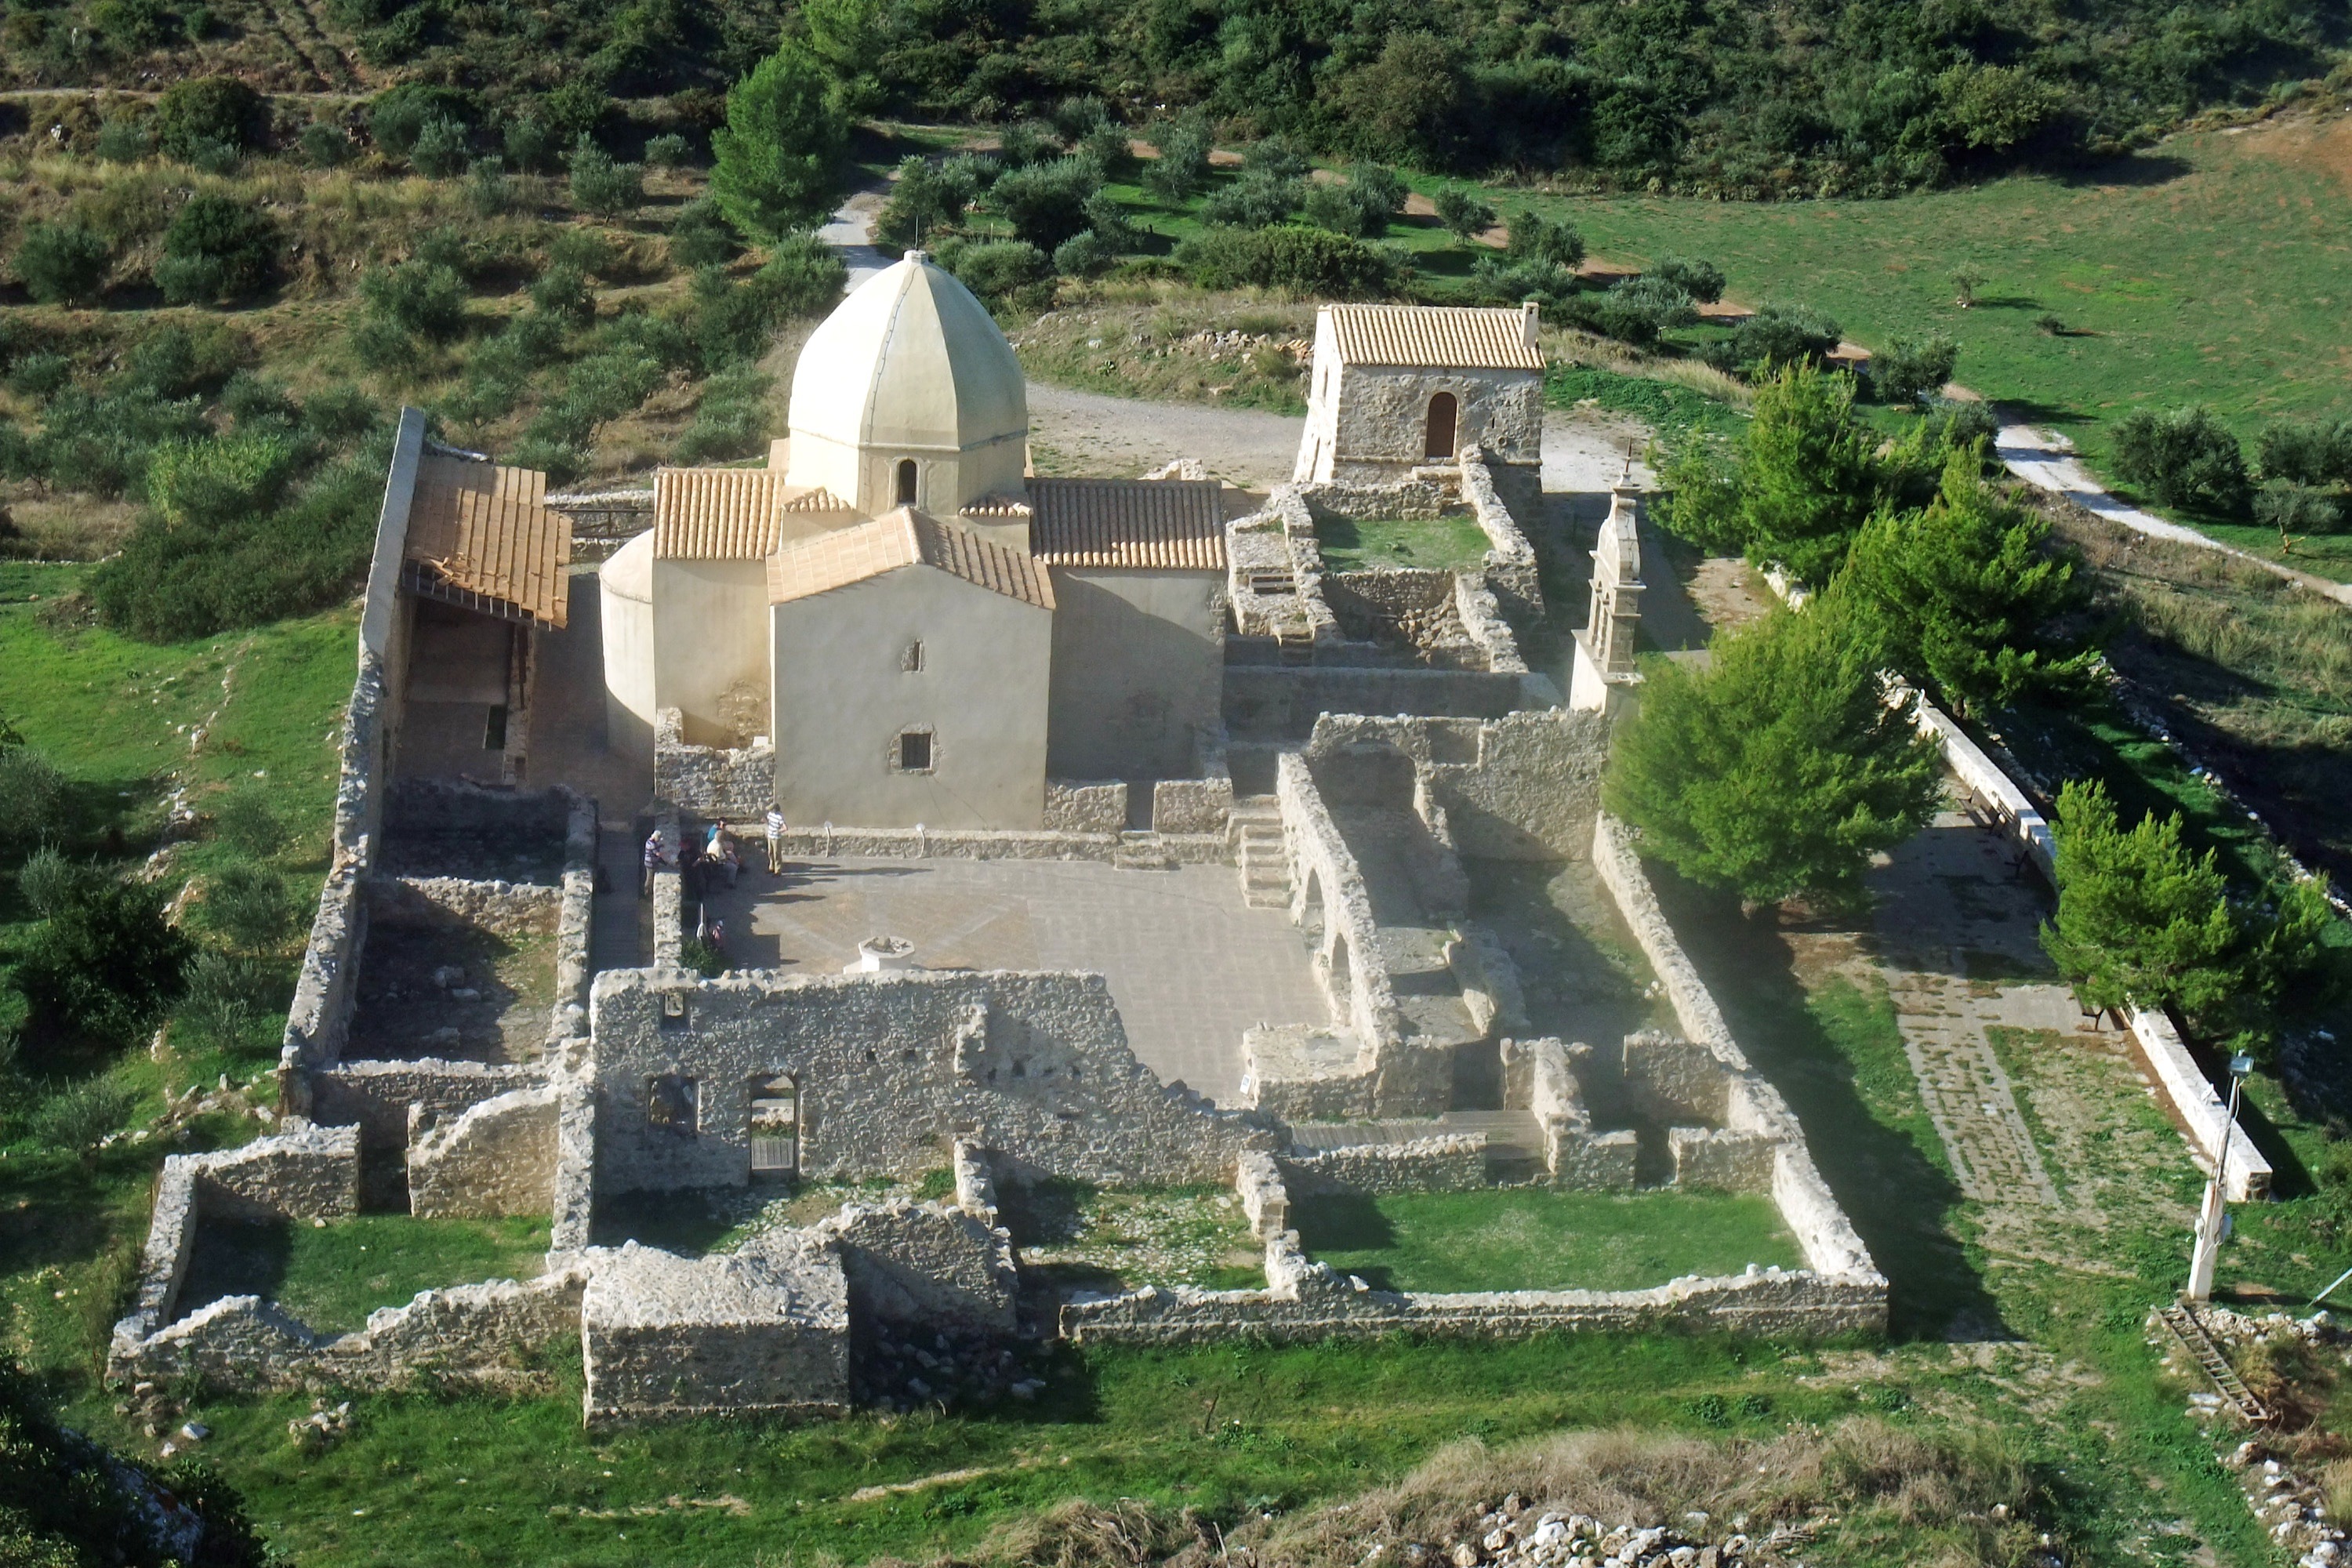
landscape, nature, grass, architecture, countryside, building, wall, country, summer, village, spring, religion, castle, landmark, church, fortification, place of worship, trees, outside, buildings, faith, ruins, monastery, greece, historical, estate, zakynthos, destinations, archaeological site, unesco world heritage site, historic site, ancient history, maya civilization